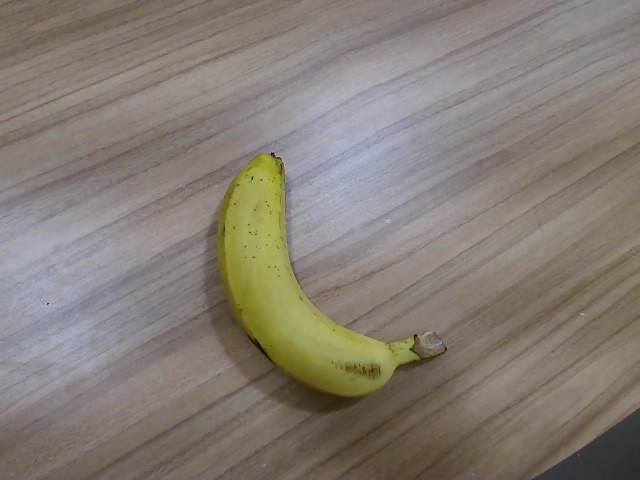
Label: Ripe_Banana